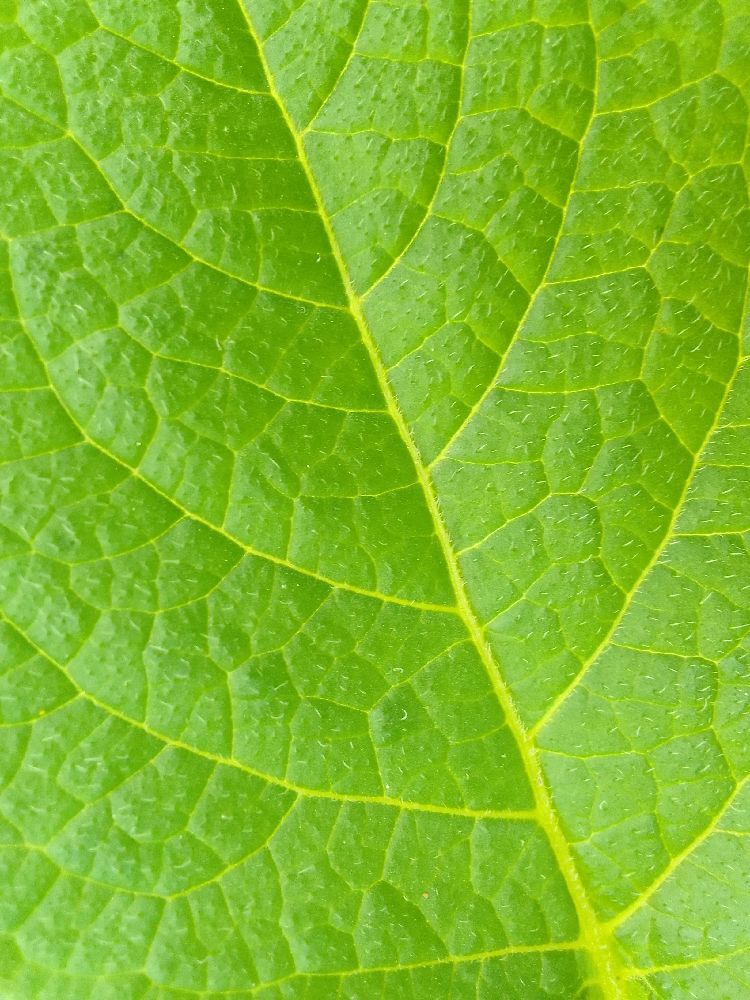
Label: Healthy